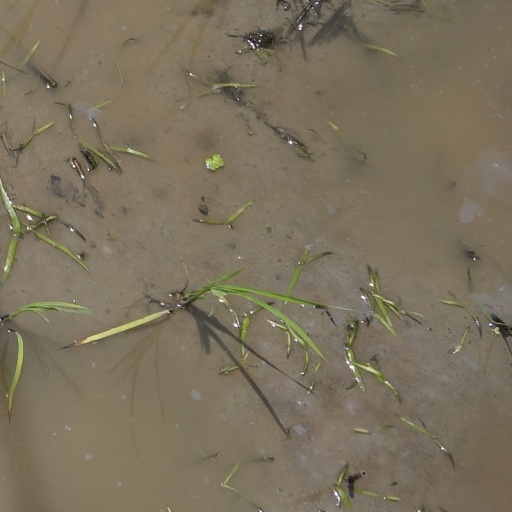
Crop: rice